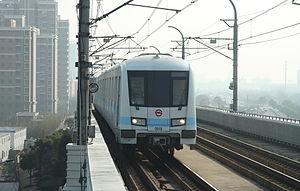
La ligne 9 est une ligne sud-ouest-nord-est du réseau du métro de Shanghai. La ligne relie Songjiang South Railway Station dans le district de Songjiang à Caolu en passant par le quartier de Pudong. La ligne est de couleur bleu clair sur les cartes.